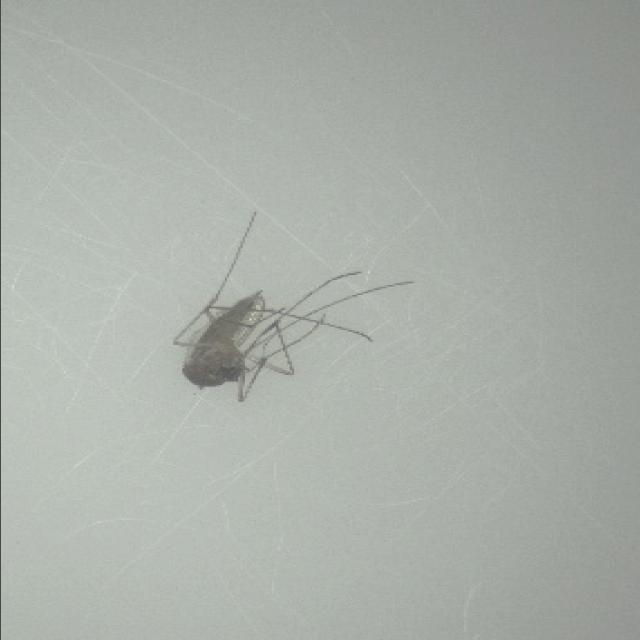
Species: culex_tritaeniorhynchus